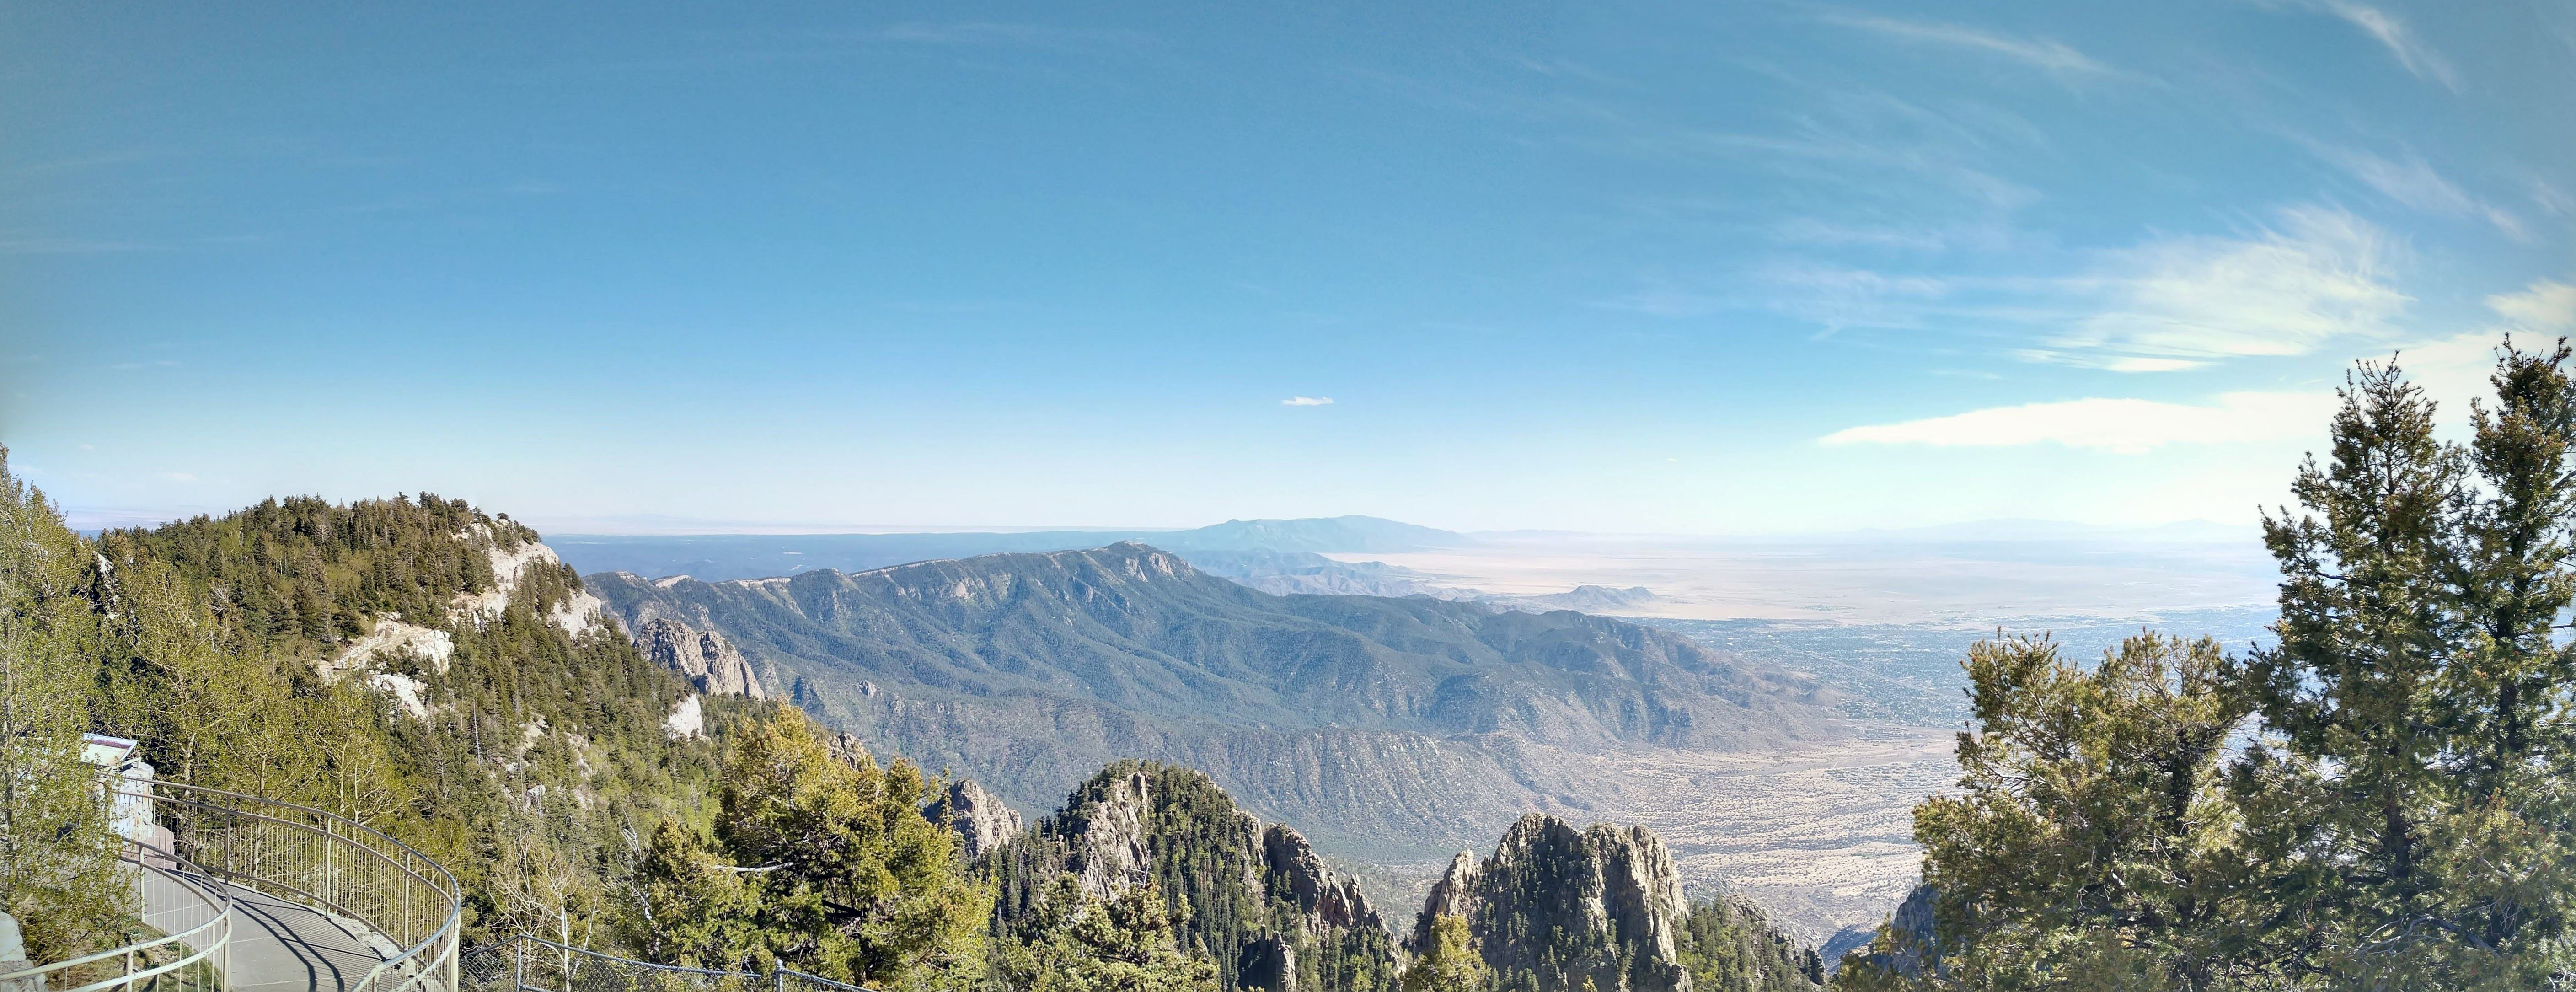
sandia, mountain, albuquerque, sky, wilderness, tree, mountainous landforms, woody plant, national park, ridge, cloud, mount scenery, escarpment, terrain, mountain range, hill station, rock, valley, landscape, winter, plant, glacial landform, forest, elevation, cliff